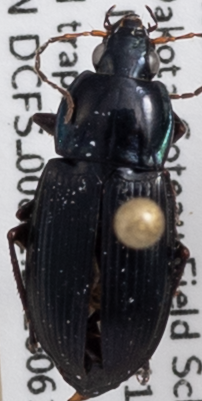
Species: Poecilus lucublandus
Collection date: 2020-06-16
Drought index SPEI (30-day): -2.09
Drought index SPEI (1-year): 2.09
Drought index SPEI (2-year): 2.09